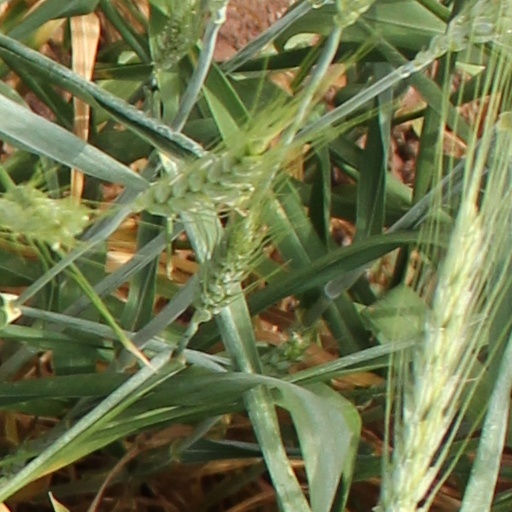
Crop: wheat